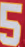
Number: 5